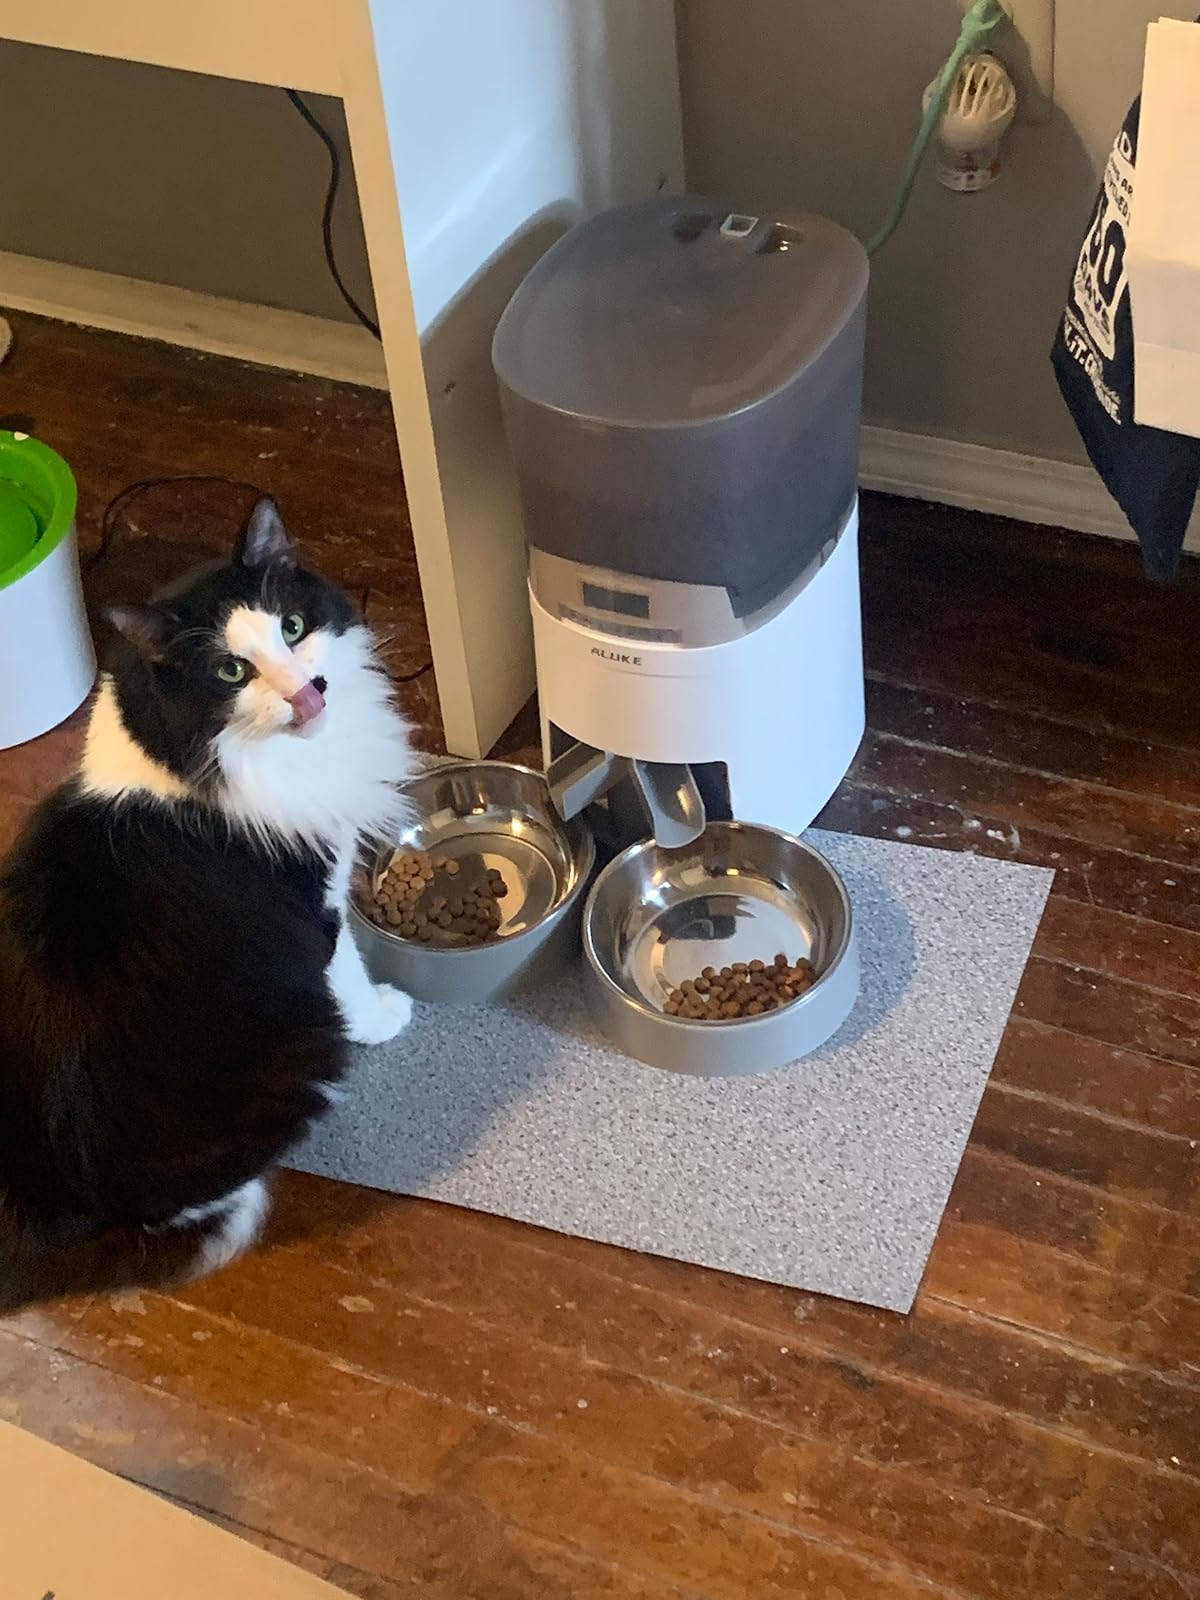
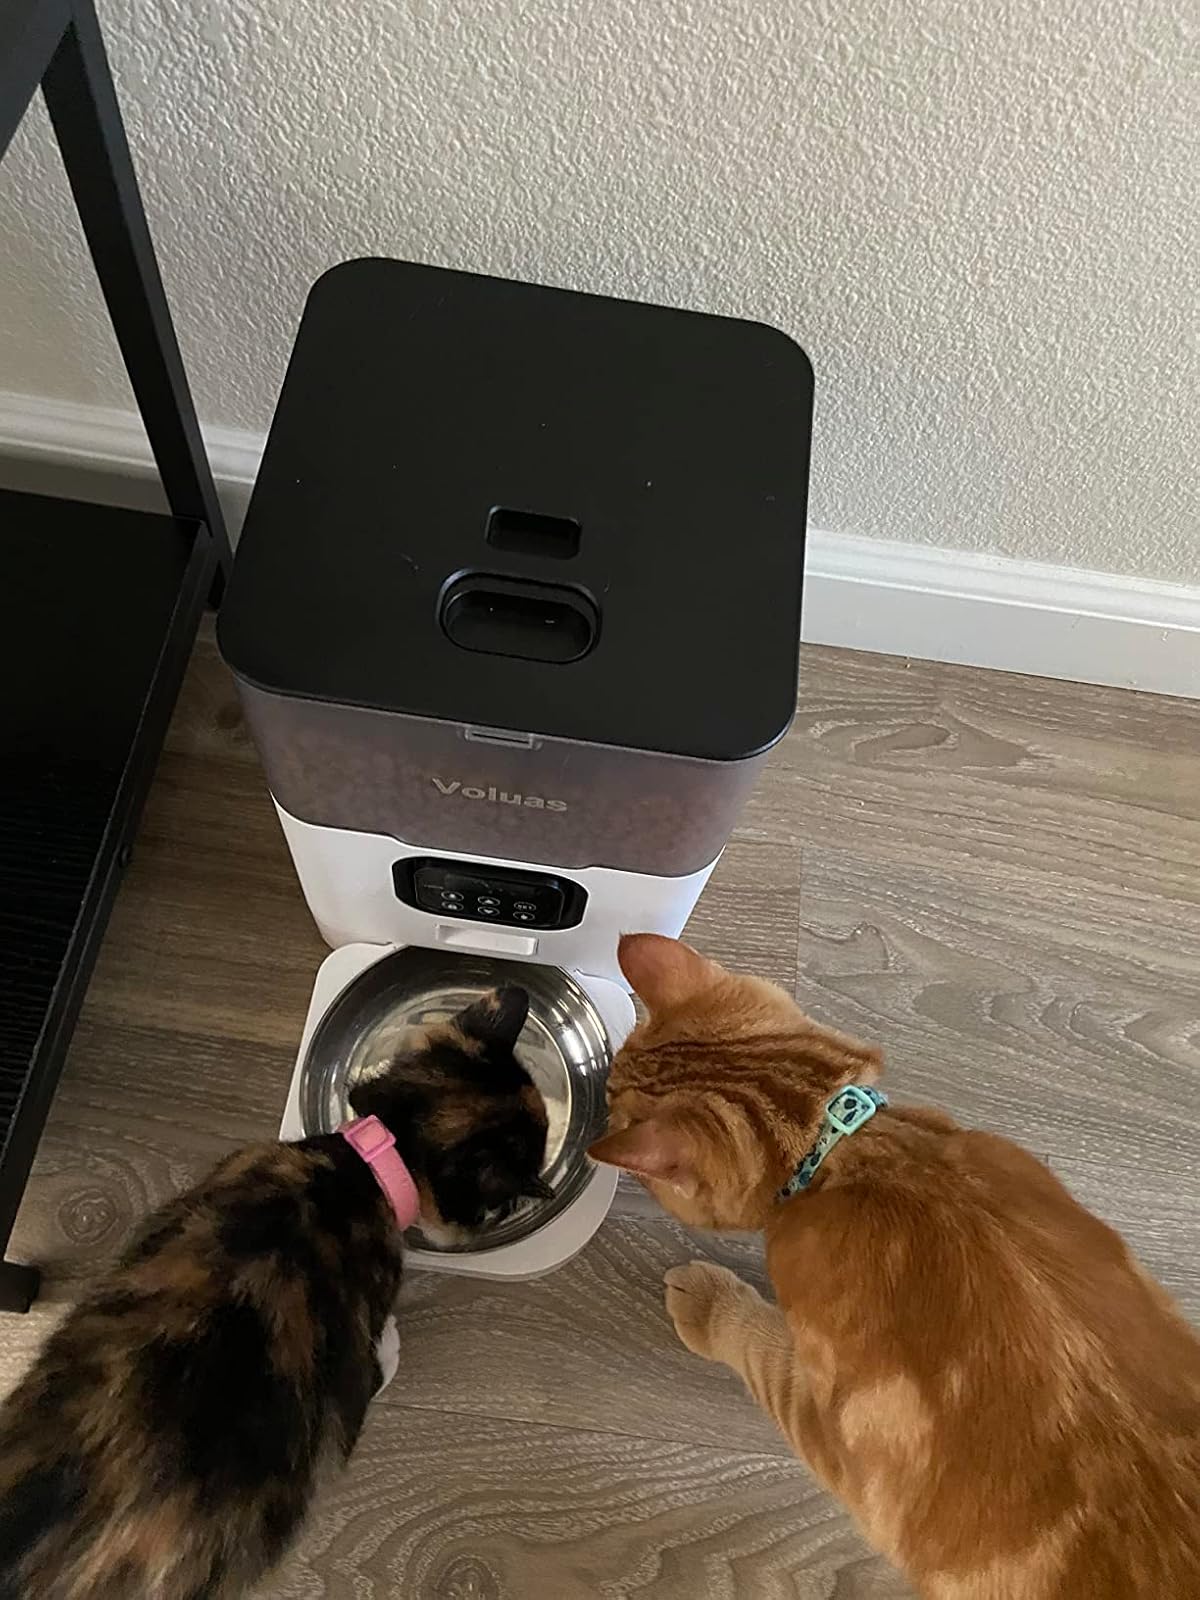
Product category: items_feeder
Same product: no